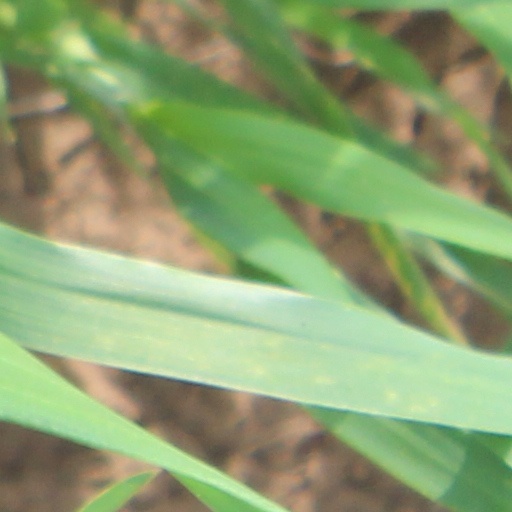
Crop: wheat